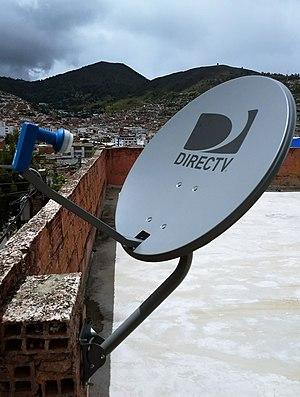
DirecTV Group Inc. est un opérateur de bouquet numérique de télédiffusion satellitaire américain créé en 1994.